Outsiders (comics)

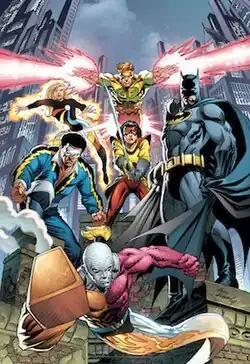
Cover of "Convergence: Batman and the Outsiders" #1 (June 2015). Depicting (top-to-bottom) Geo-Force, Halo, Batman, Katana, Black Lightning and Metamorpho Art by Andy Kubert.

The Outsiders are a superhero team appearing in American comic books published by DC Comics. As their name suggests, the team consists of superheroes who do not fit the norms of the "mainstream" superhero community, i.e. the Justice League.